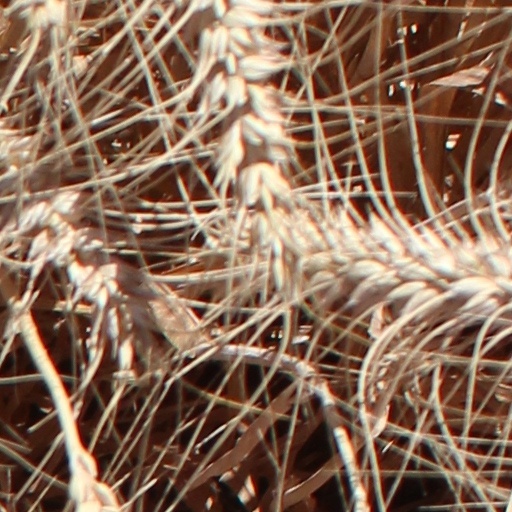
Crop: wheat